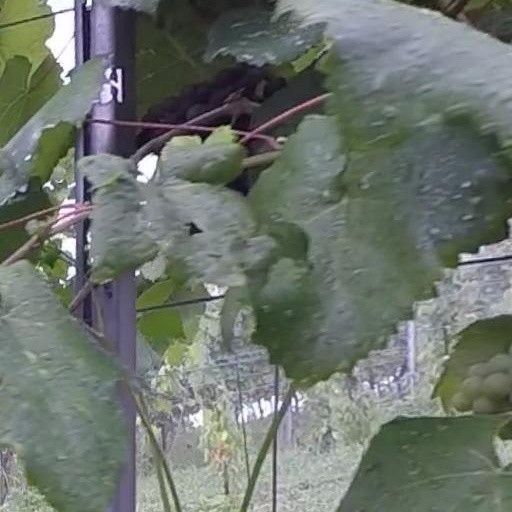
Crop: grape